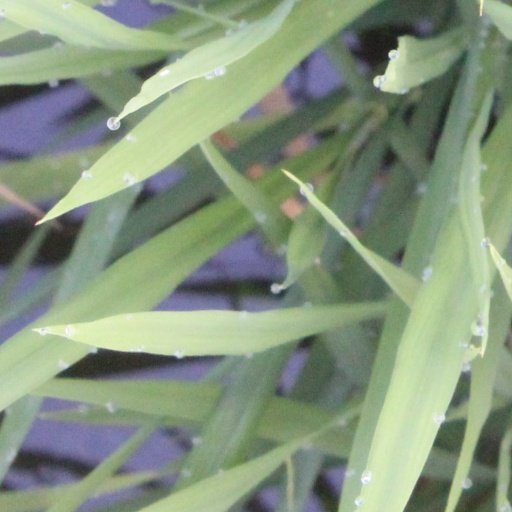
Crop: rice